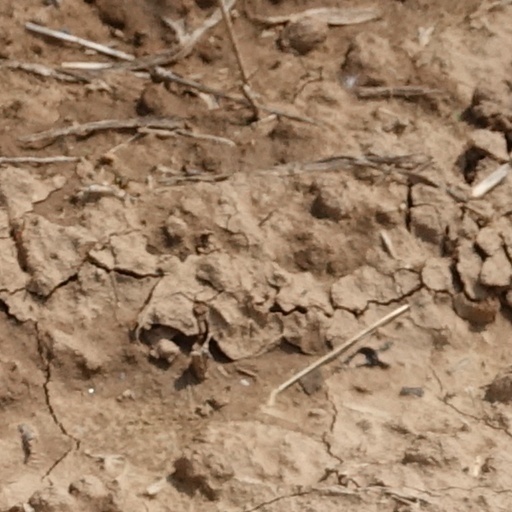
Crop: wheat